Pekudei

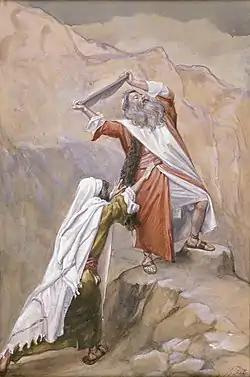
Moses Destroys the Tables of the Ten Commandments (gouache on board, c. 1896–1902 by James Tissot)

A midrash taught that the priestly garments of which God spoke in Exodus 40:13 were in fact the garments for which Jacob prayed at Bethel in Genesis 28:20. The midrash taught that Jacob did not ask simply for food and garments, but that God would promise to be with him and build up the world from him. And Jacob would know that God was with him and guarded him when God would raise up from him sons who would be priests, eating of the showbread and clothed in the priestly garments. The midrash interpreted the words of Genesis 28:20, "bread to eat," to refer to the showbread, and "garments to put on" to refer to the priestly garments, for Exodus 40:13 says: "And you shall put upon Aaron the holy garments."